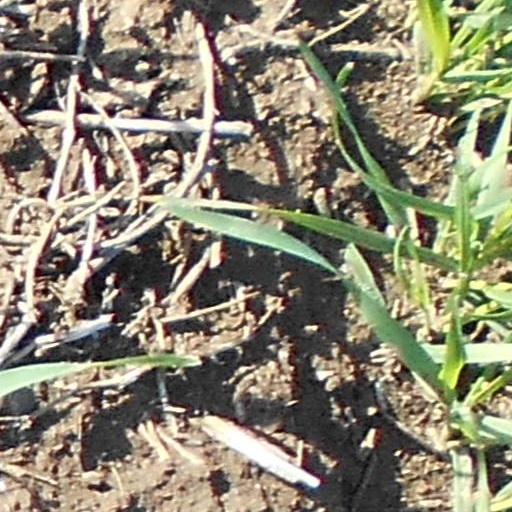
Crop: wheat